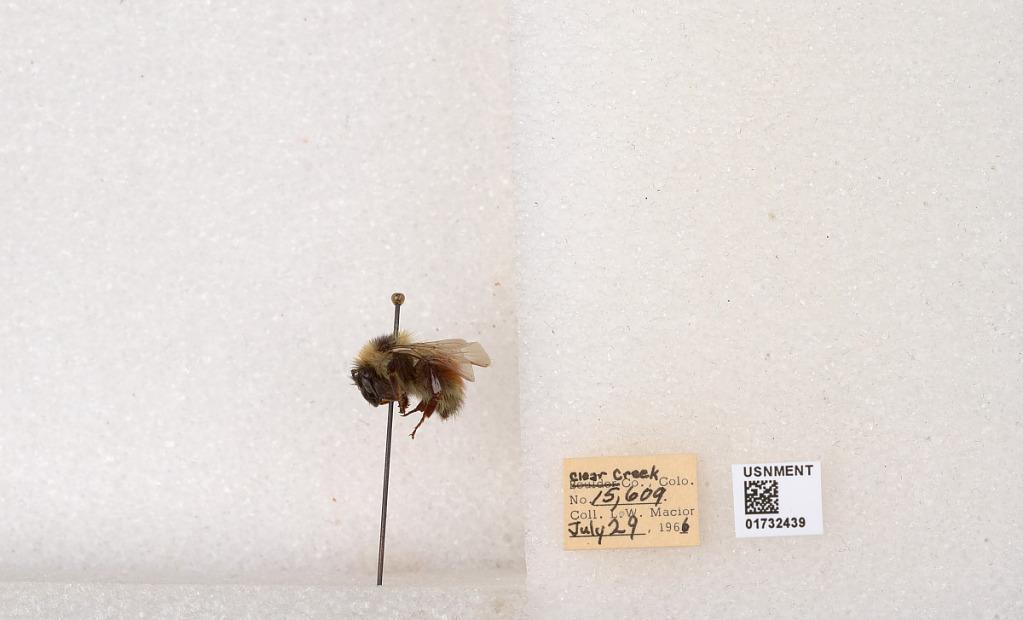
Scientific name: Bombus (Pyrobombus) sylvicola Kirby
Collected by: L. Macior
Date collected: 1966-7-29
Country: United States
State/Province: Colorado
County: Clear Creek
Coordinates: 39.7006, -105.694